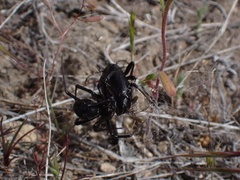
Species: Lactrodectus_hesperus